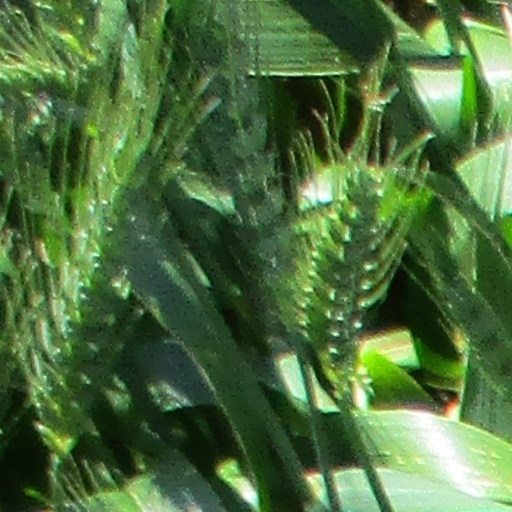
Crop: wheat